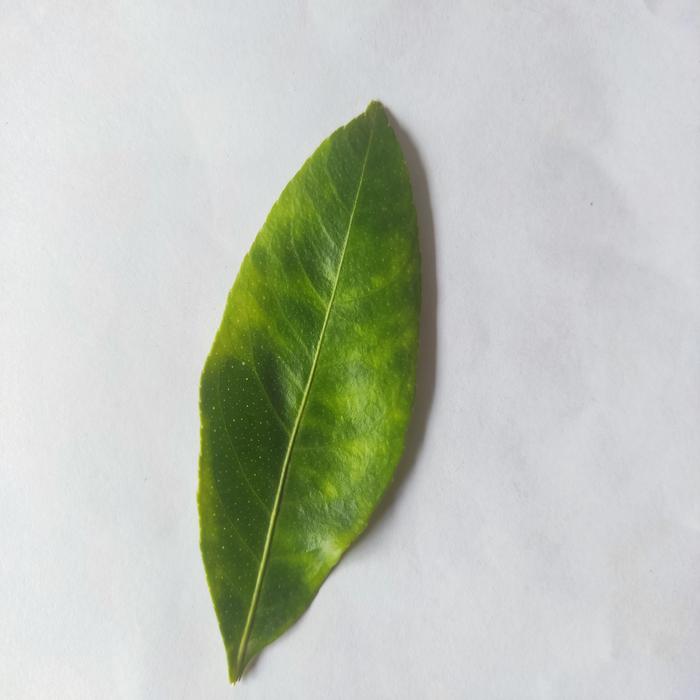
Crop: Lemon
Leaf condition: Citrus